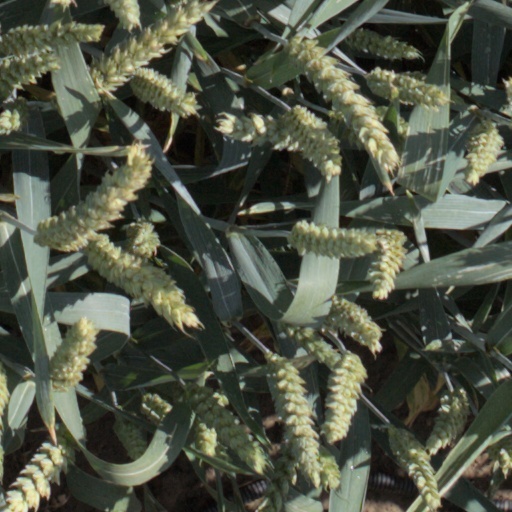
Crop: wheat